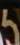
Number: 5